Mattia Furlani

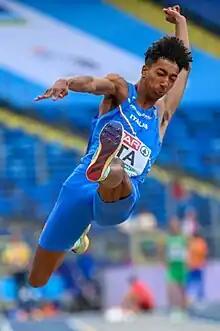
Furlani at Silesia 2023

Mattia Furlani (born 7 February 2005) is an Italian long jumper. He won gold medals in both events at the 2022 European Under-18 Championships. Furlani holds the European U20 indoor record for the long jump. In May 2023, at age 18, he leapt 8.44 m with wind assistance in the event, a mark better than the world U20 record and the longest in history by an U20 athlete in all conditions. At 2024 Summer Olympics in Paris he was bronze medalist.